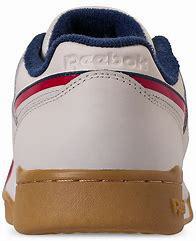
Brand: Reebok
Model: Workout Plus Mu